Carbon County, Montana

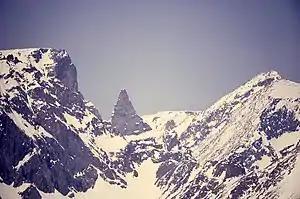
Bear's Tooth

According to the United States Census Bureau, the county has a total area of , of which is land and (0.6%) is water.